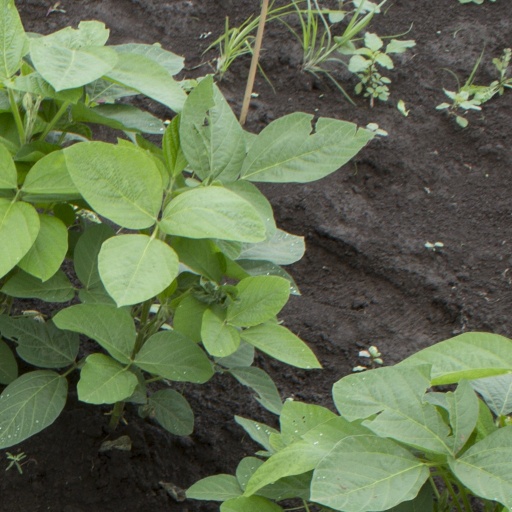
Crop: soybean